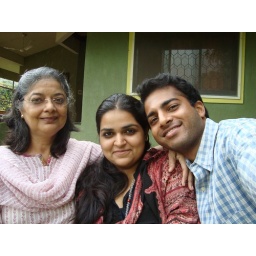
sky above our heads, ground beneath our feets and prasanna in the frame